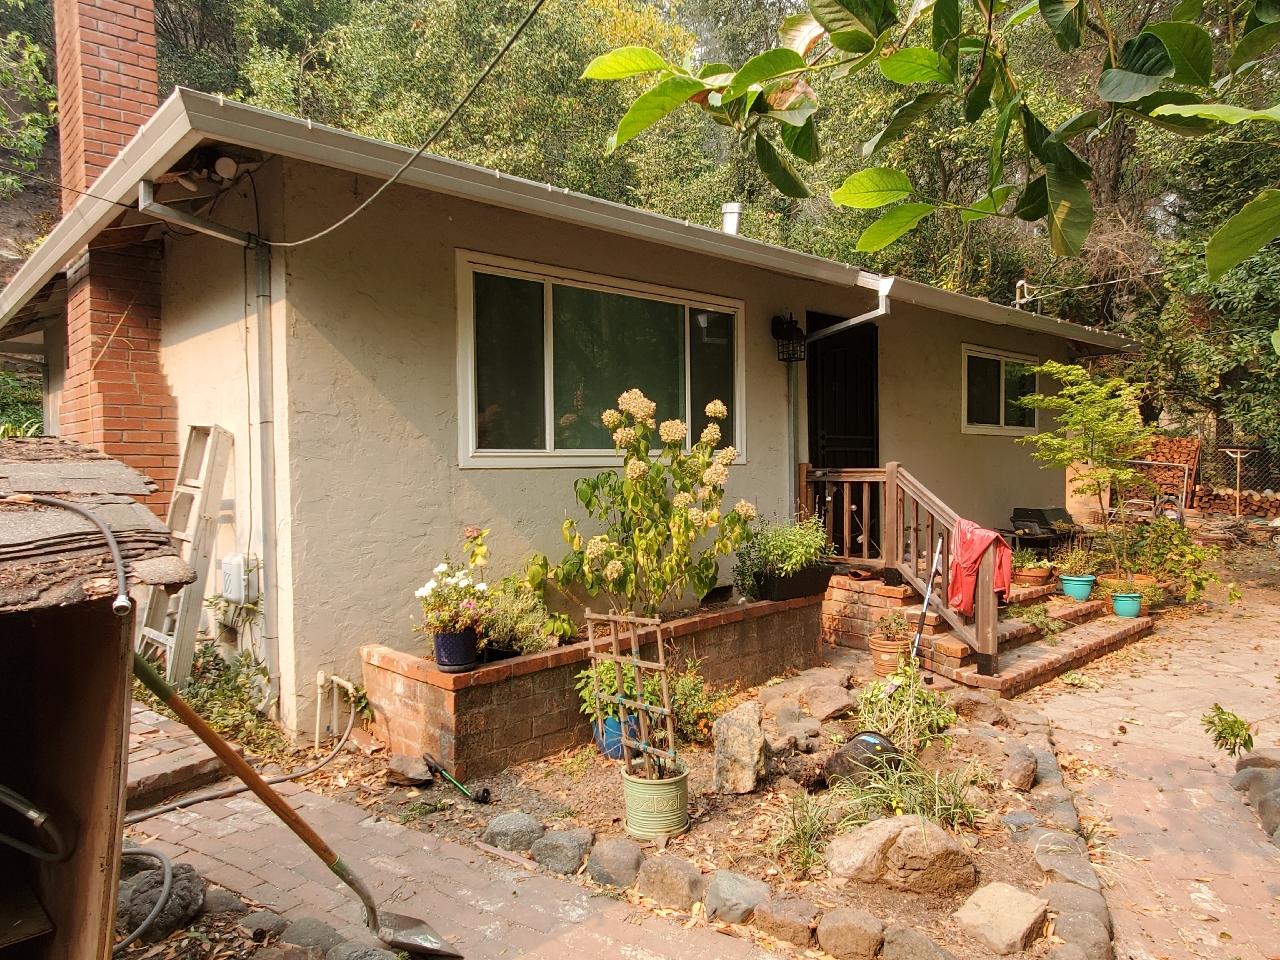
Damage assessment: no_damage